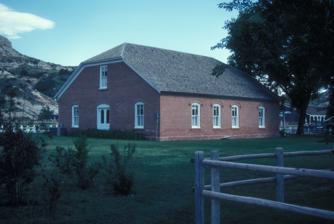
Building: Von Hoffman House
Country: United States of America
Year built: 1884
Historic house in North Dakota, United States United States historic place Von Hoffman House U.S. National Register of Historic Places Show map of North Dakota Show map of the United States Location Broadway and 5th St., Medora, North Dakota Coordinates 46°54′50″N 103°31′17″W / 46.91389°N 103.52139°W / 46.91389; -103.52139 Area less than one acre Built 1884 Built by Book, Peter NRHP reference No. 77001018 Added to NRHP November 21, 1977 The Von Hoffman House at Broadway and 5th St. in Medora, North Dakota was built in 1884.   It was listed on the National Register of Historic Places in 1977.  The listing included one contributing building and one contributing structure . Known also as the Medora Doll House , it is a common-bond brick house that is the work of Peter Book, who owned and operated a Medora brick factory in the mid-1880s. Peter Book was also a builder of St. Mary's Catholic Church , which is also NRHP-listed. The home was commissioned by the Marquis de Mores for Louis von Hoffmann and Athenais von Hoffman, the parents of his wife, Medora von Hoffmann . See also De Mores Packing Plant Ruins , also NRHP-listed References